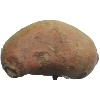
Label: Potato Sweet 1